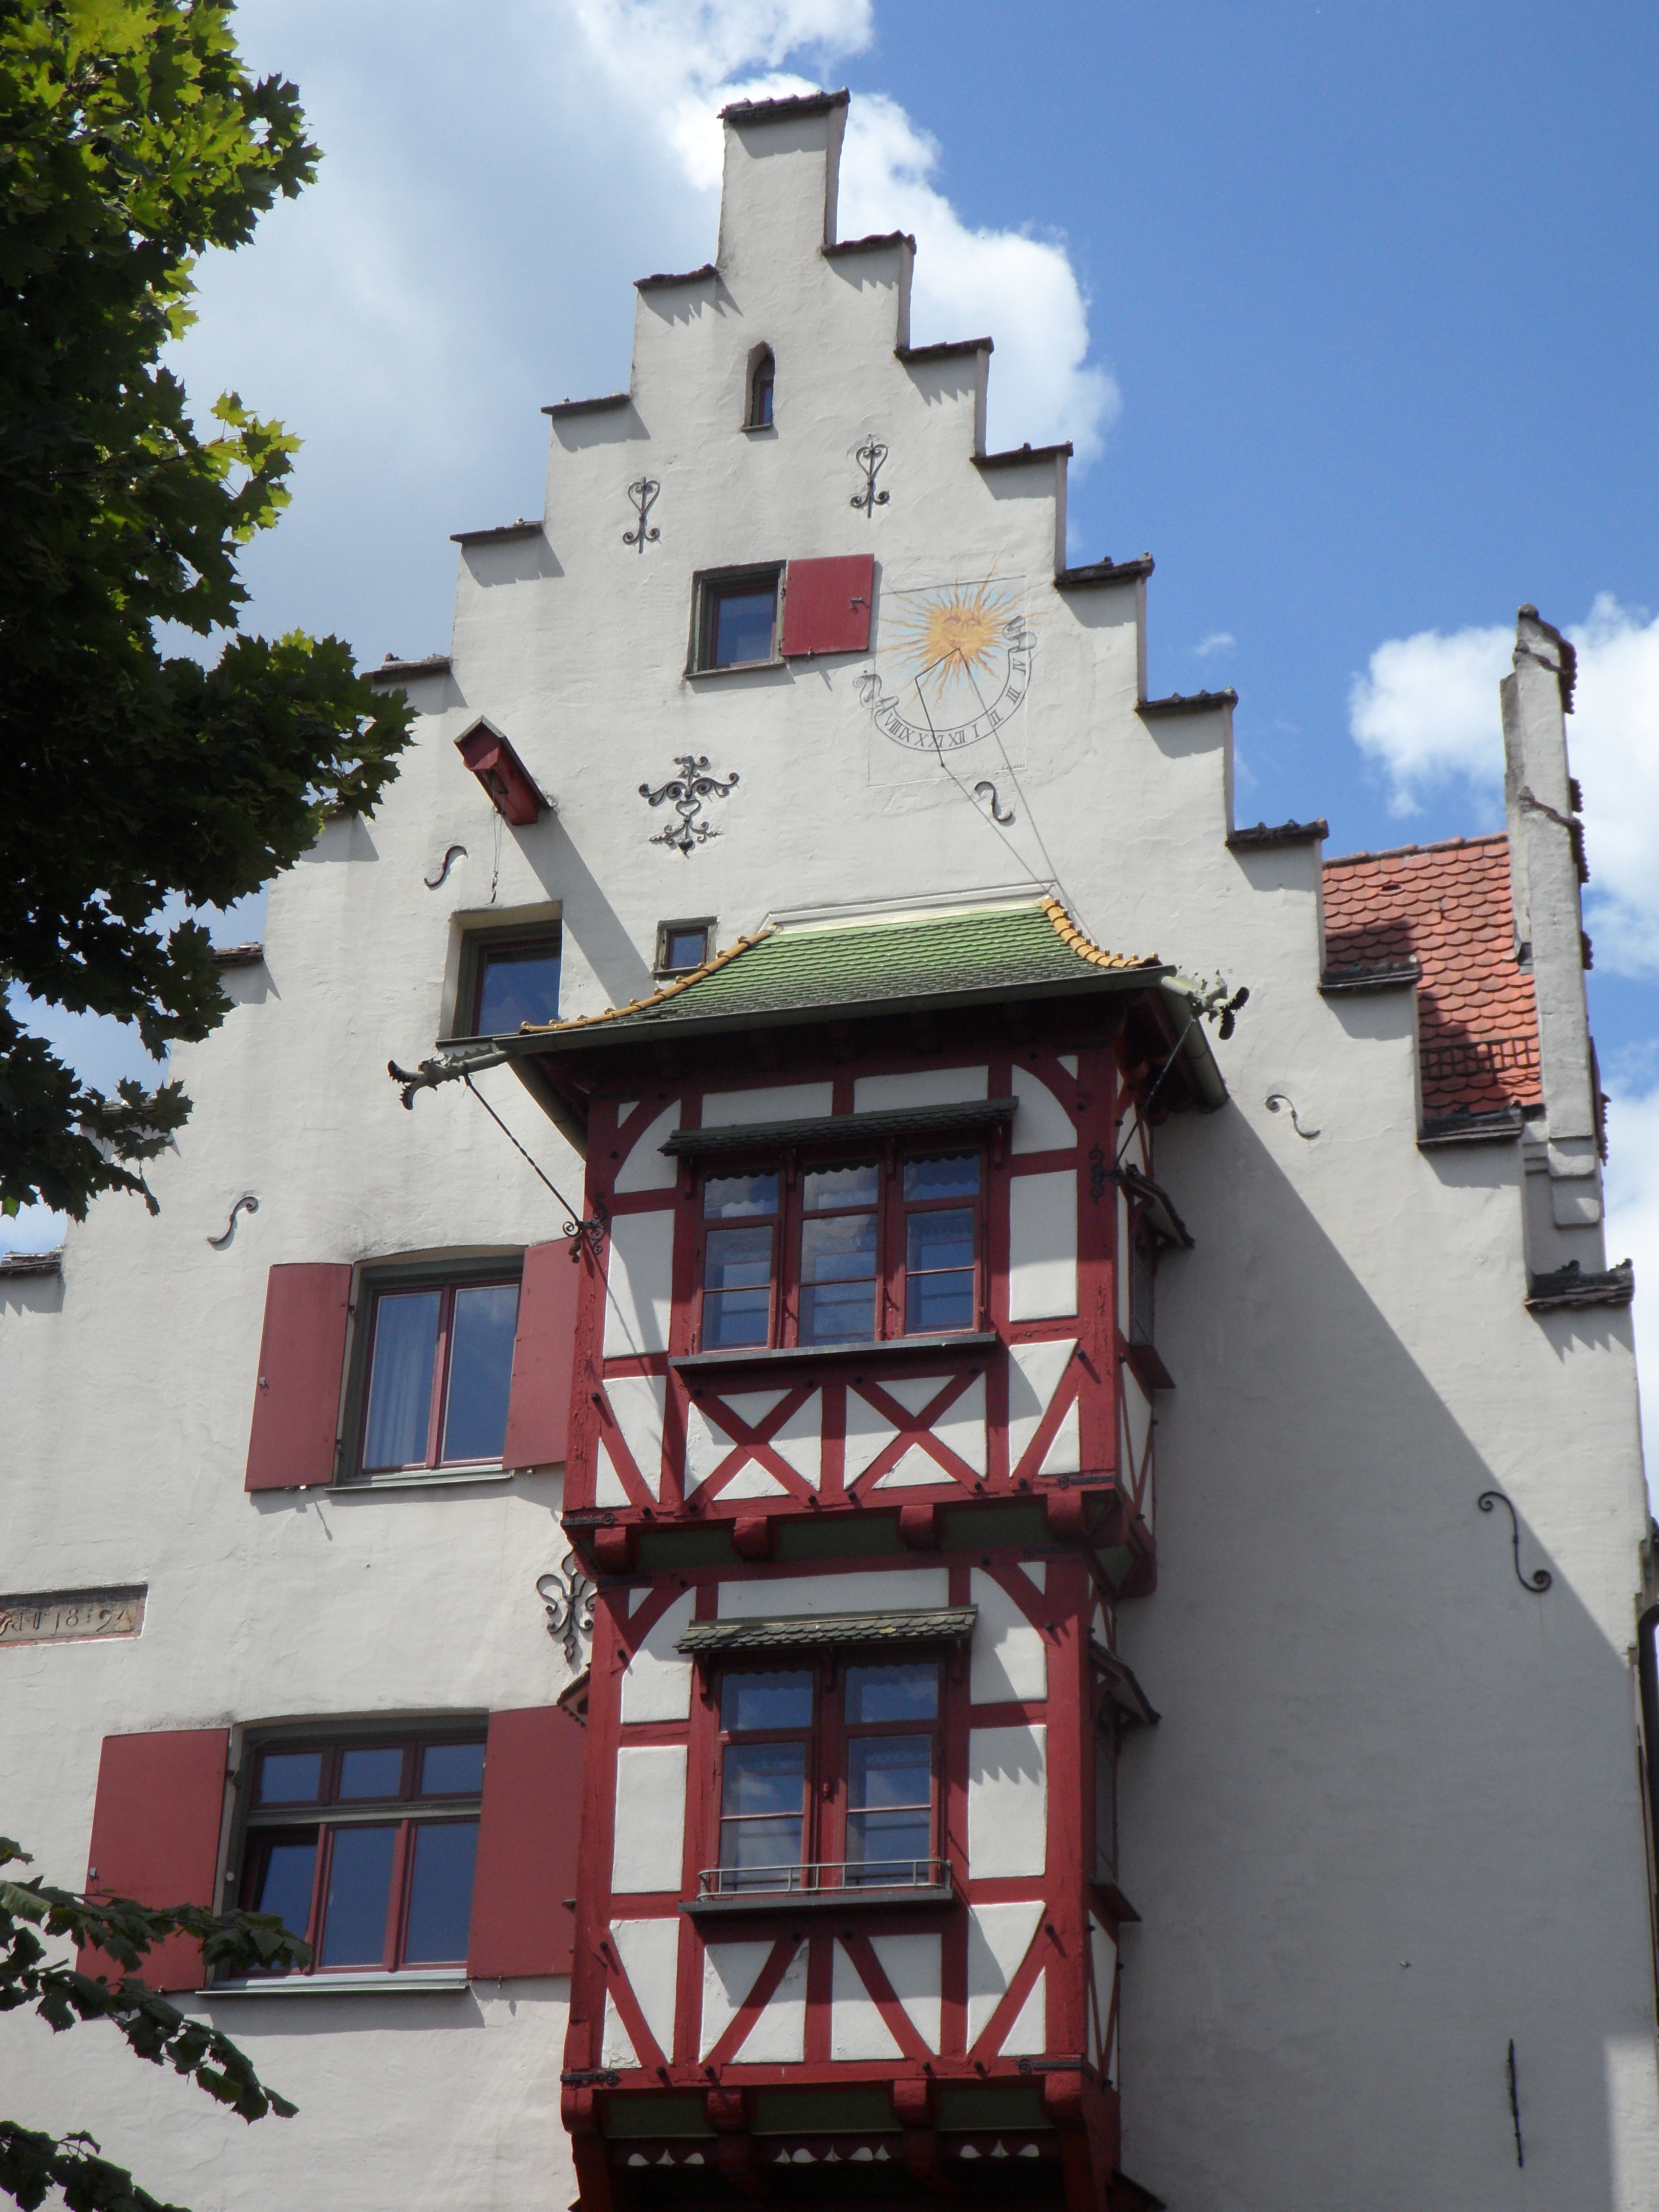
architecture, house, window, town, building, home, tower, cottage, facade, old town, front, decorated, restored, historically, sundial, ulm, neighbourhood, fachwerkhaus, gable, truss, housewife, fishermen's quarter, well maintained, ulm's old town